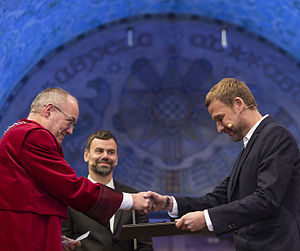
Liste over æresdoktorer ved Norges teknisk-naturvitenskapelige universitet / Modtagere
Kunstnerne Elmgreen & Dragset der modtageres deres diplomer som æresdoktorer på NTNU i 2015. Rektor Gunnar Bovim til venstre
Liste over æresdoktorer ved Norges teknisk-naturvitenskapelige universitet omfatter personer udnævnt til æresdoktor ved Norges teknisk-naturvitenskapelige universitet og ved forløberne Norges tekniske høgskole og Universitetet i Trondheim. Norges tekniske høgskole, som blev etableret i 1910, blev givet anledning til at udnævne æresdoktorer ved kongelig resolution den 31. maj 1935. Æresdoktorene vil normalt være akademikere, forskere og andre som har gjort en betydelig indsats for vitenskaben, har gjort en fremragende indsats indenfor kunst og kultur eller på andet vis fremstår som forbilleder for NTNUs ansatte og forskere.